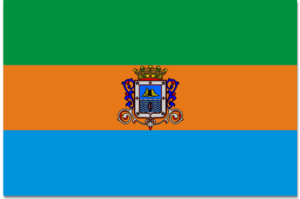
Los Llanos de Aridane est une commune de la province de Santa Cruz de Tenerife dans la communauté autonome des Îles Canaries en Espagne. Elle est située à l'ouest de l'île de La Palma et est la ville la plus peuplée de l'île.